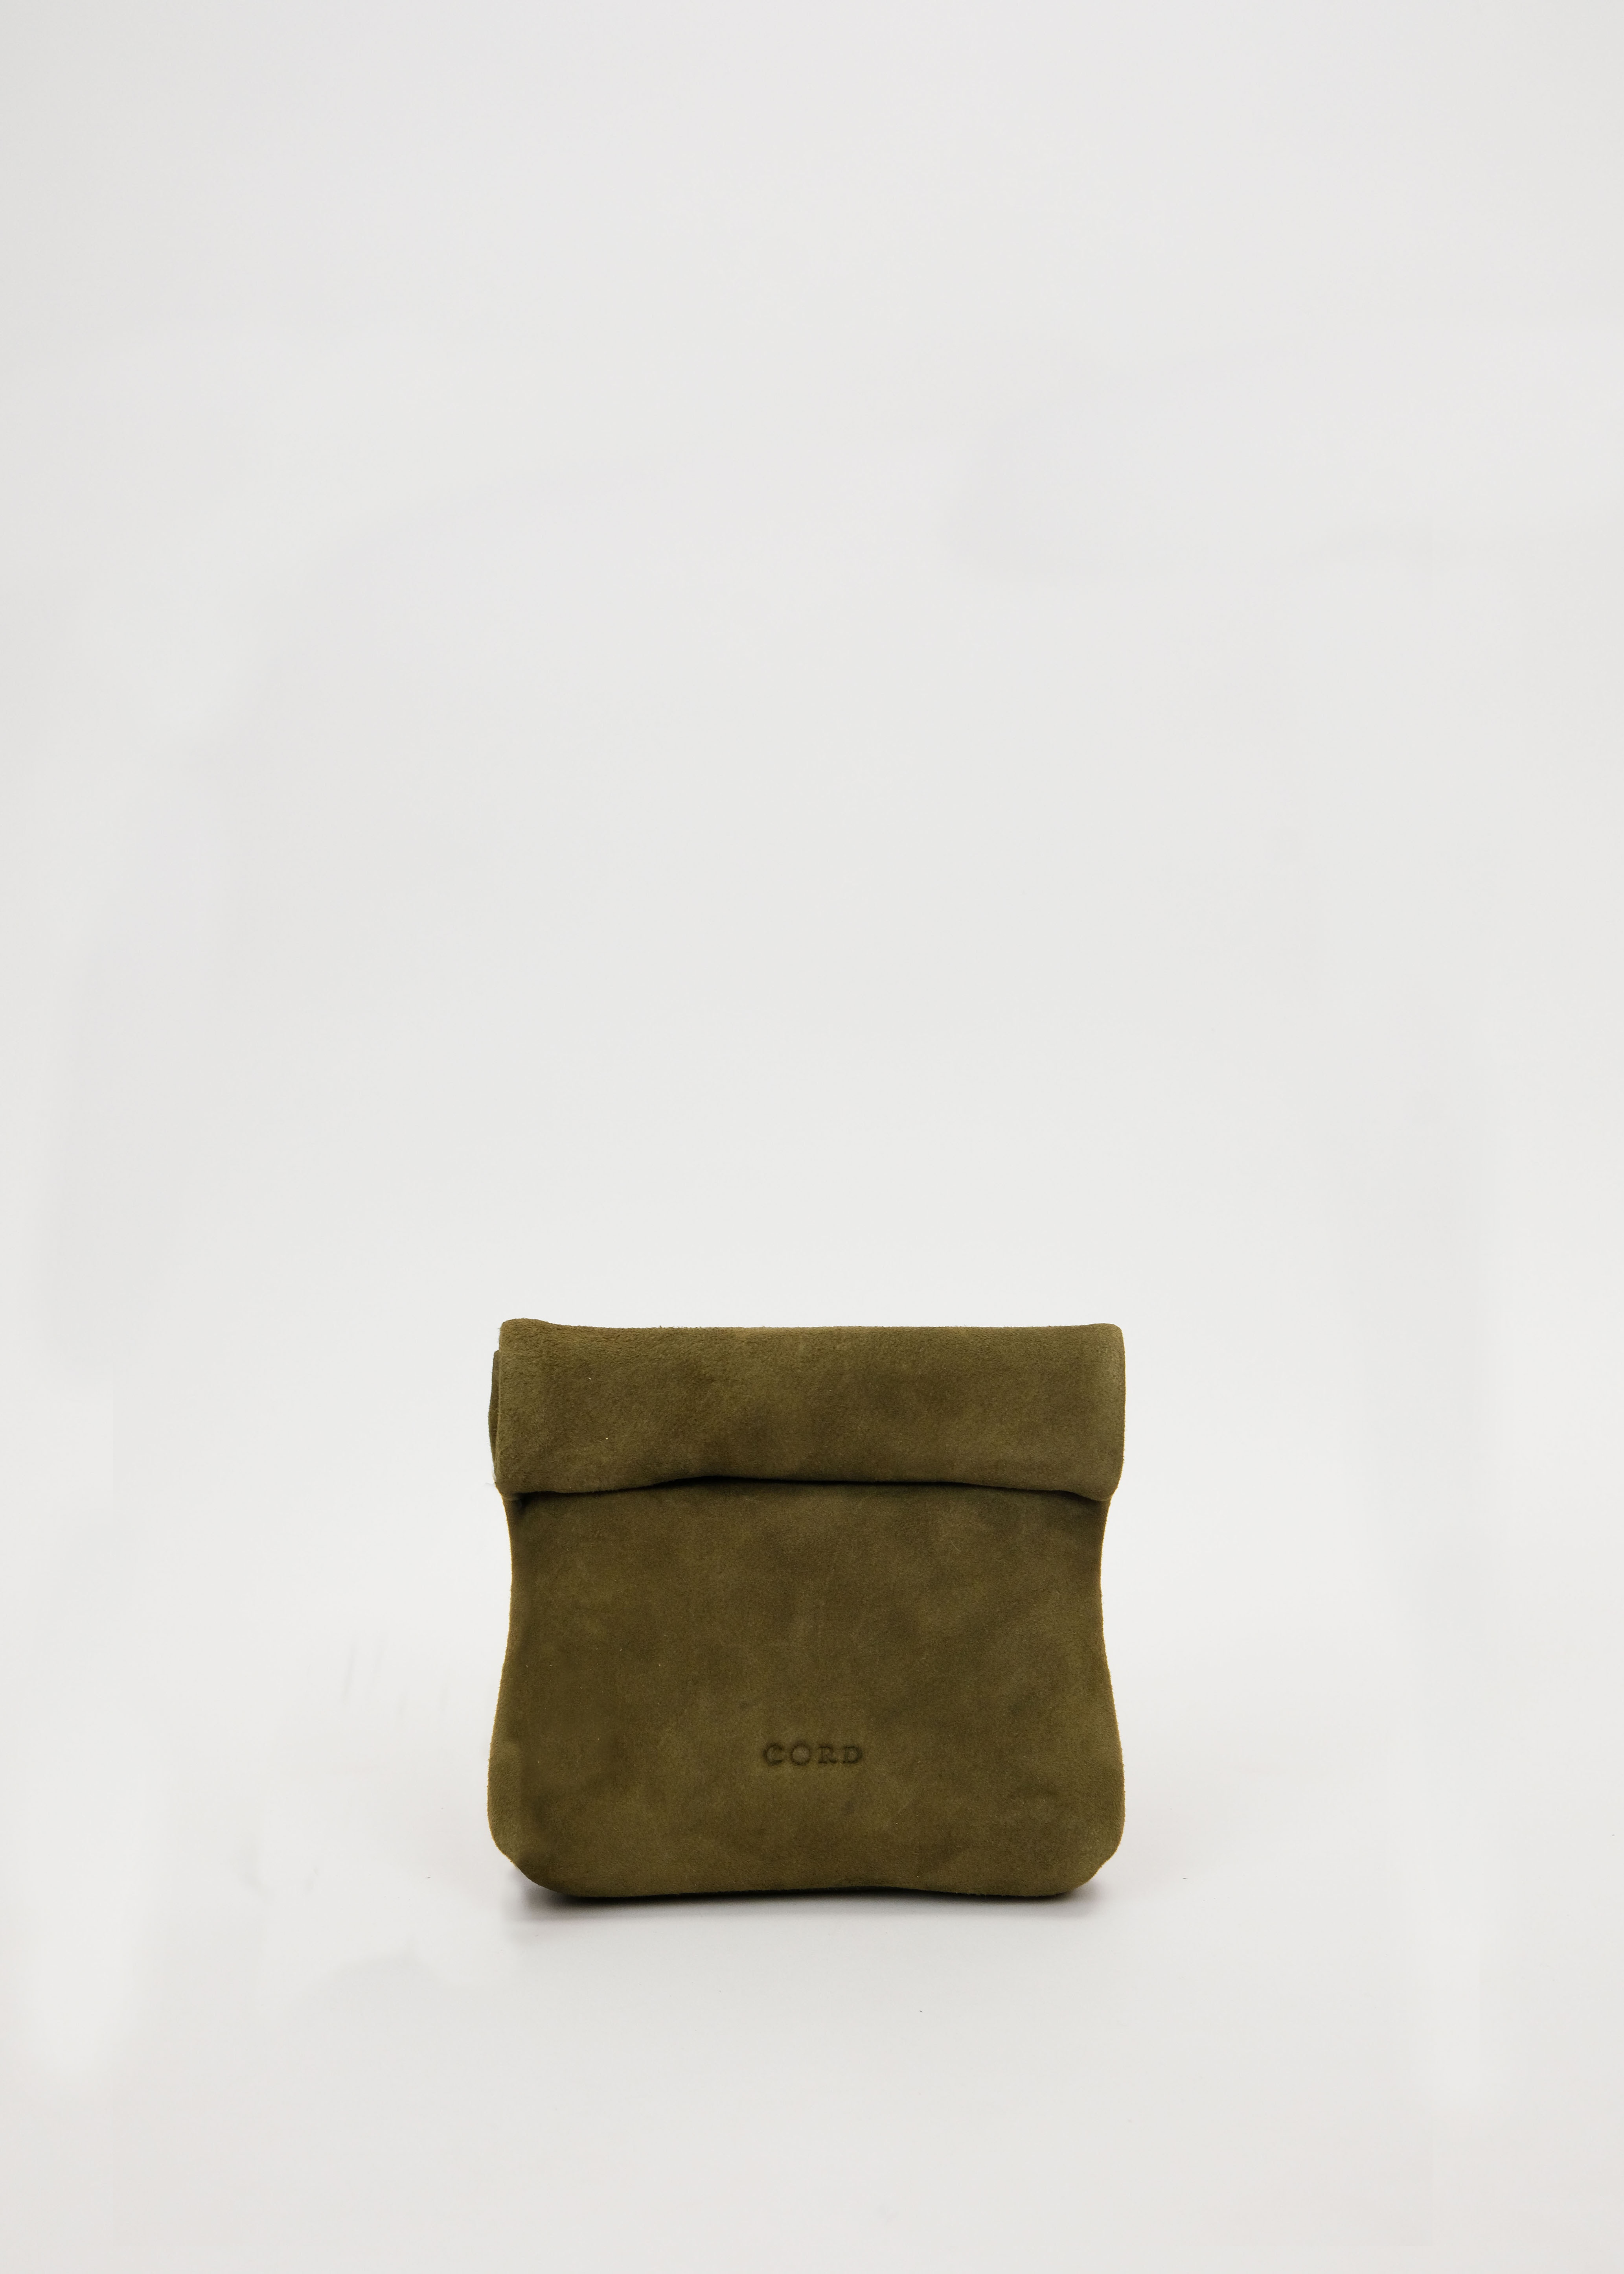
Mini Rollup Pouch
This compact roll-up clutch is crafted in soft green suede with a clean, organic silhouette. The fold-over top features a hidden magnetic closure for a seamless finish. Ideal for carrying cards, keys, or small essentials, it doubles effortlessly as a minimal everyday clutch.
Brand: CordStudio
Category: Apparel & Accessories > Handbags, Wallets & Cases > Handbags > Clutch Bags